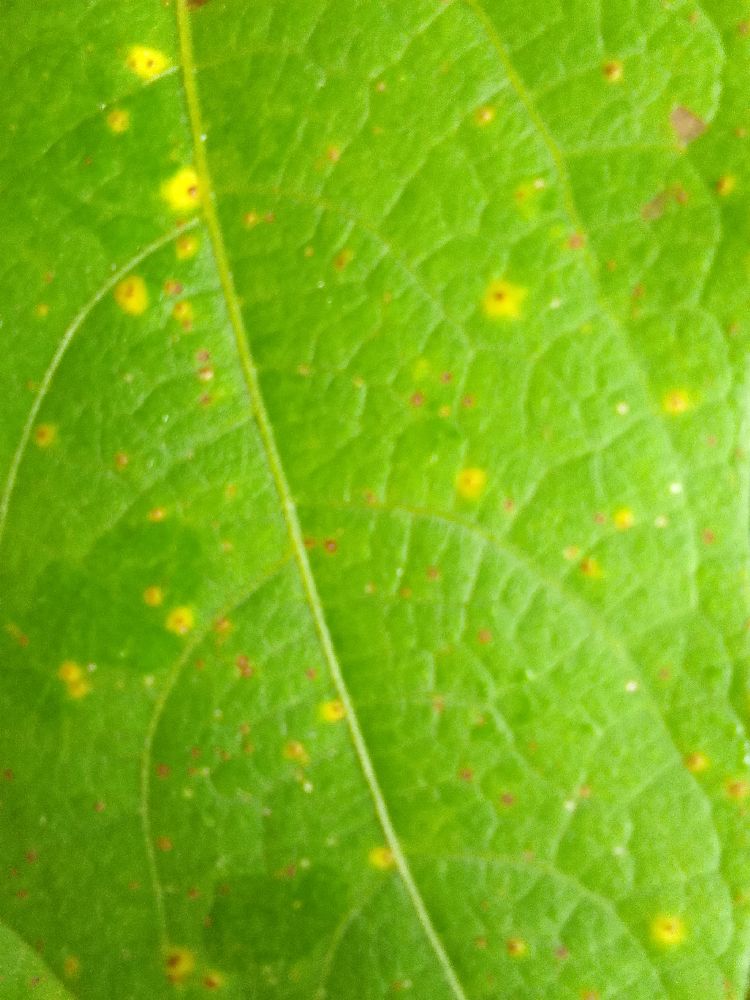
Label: rust